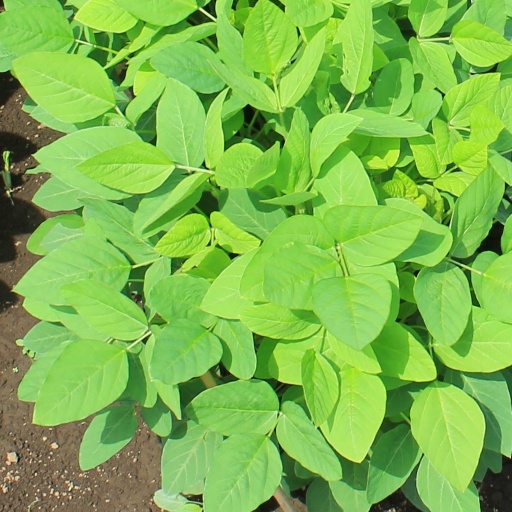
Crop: soybean